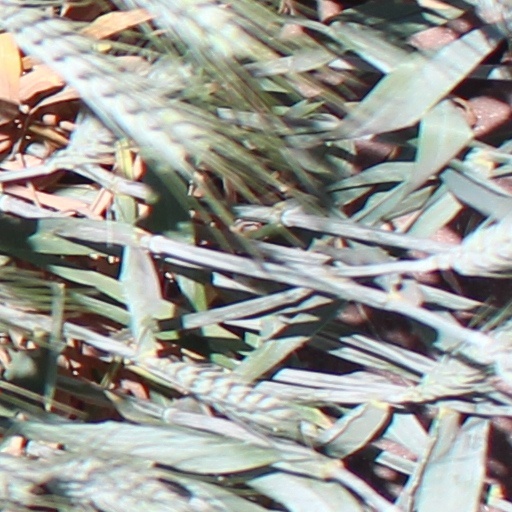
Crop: wheat